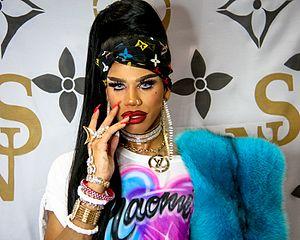
Davis Heppenstall, plus connu sous le nom de scène Naomi Smalls, est une drag queen américaine, principalement connue pour avoir participé à la huitième saison de RuPaul's Drag Race, où elle se place seconde, ainsi qu'à la quatrième saison de RuPaul's Drag Race: All Stars.